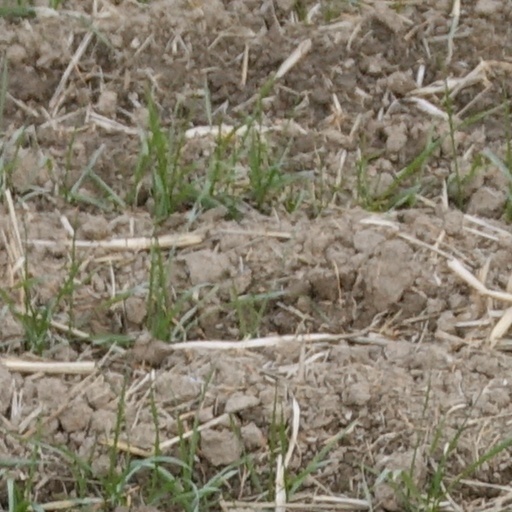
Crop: wheat